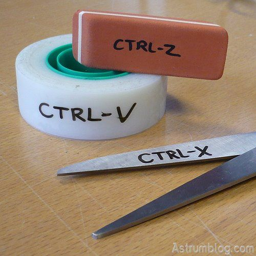
getting technical with the office supplies .